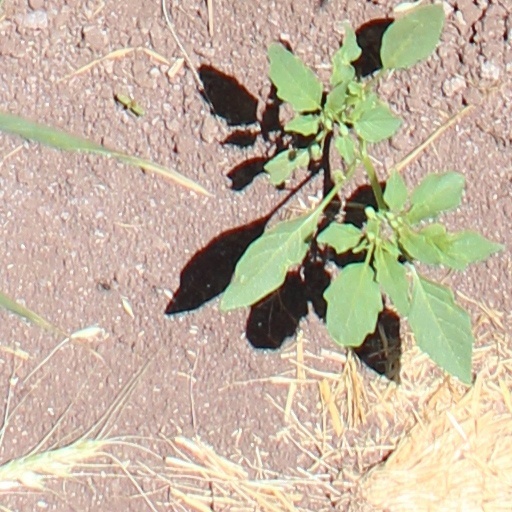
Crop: wheat